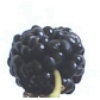
Label: Mulberry 1